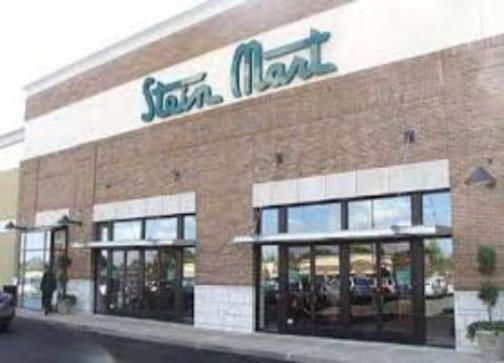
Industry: Others